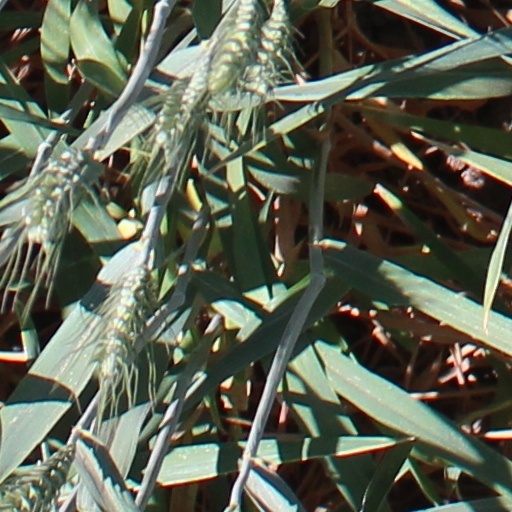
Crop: wheat